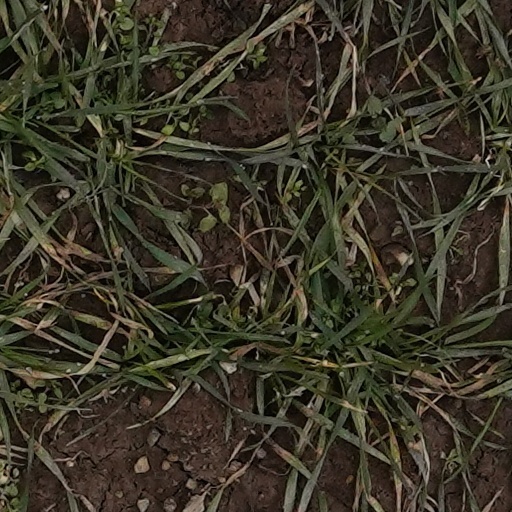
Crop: wheat